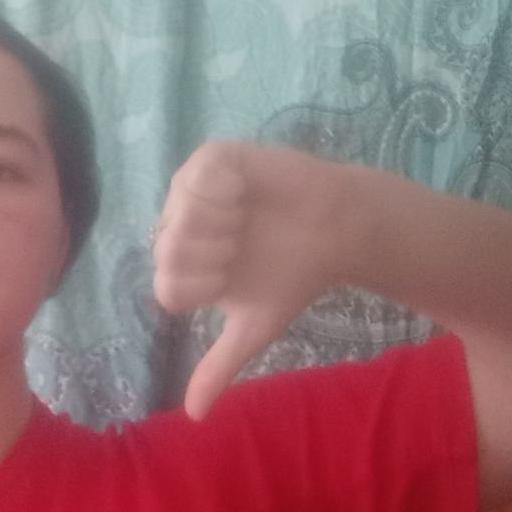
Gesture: dislike